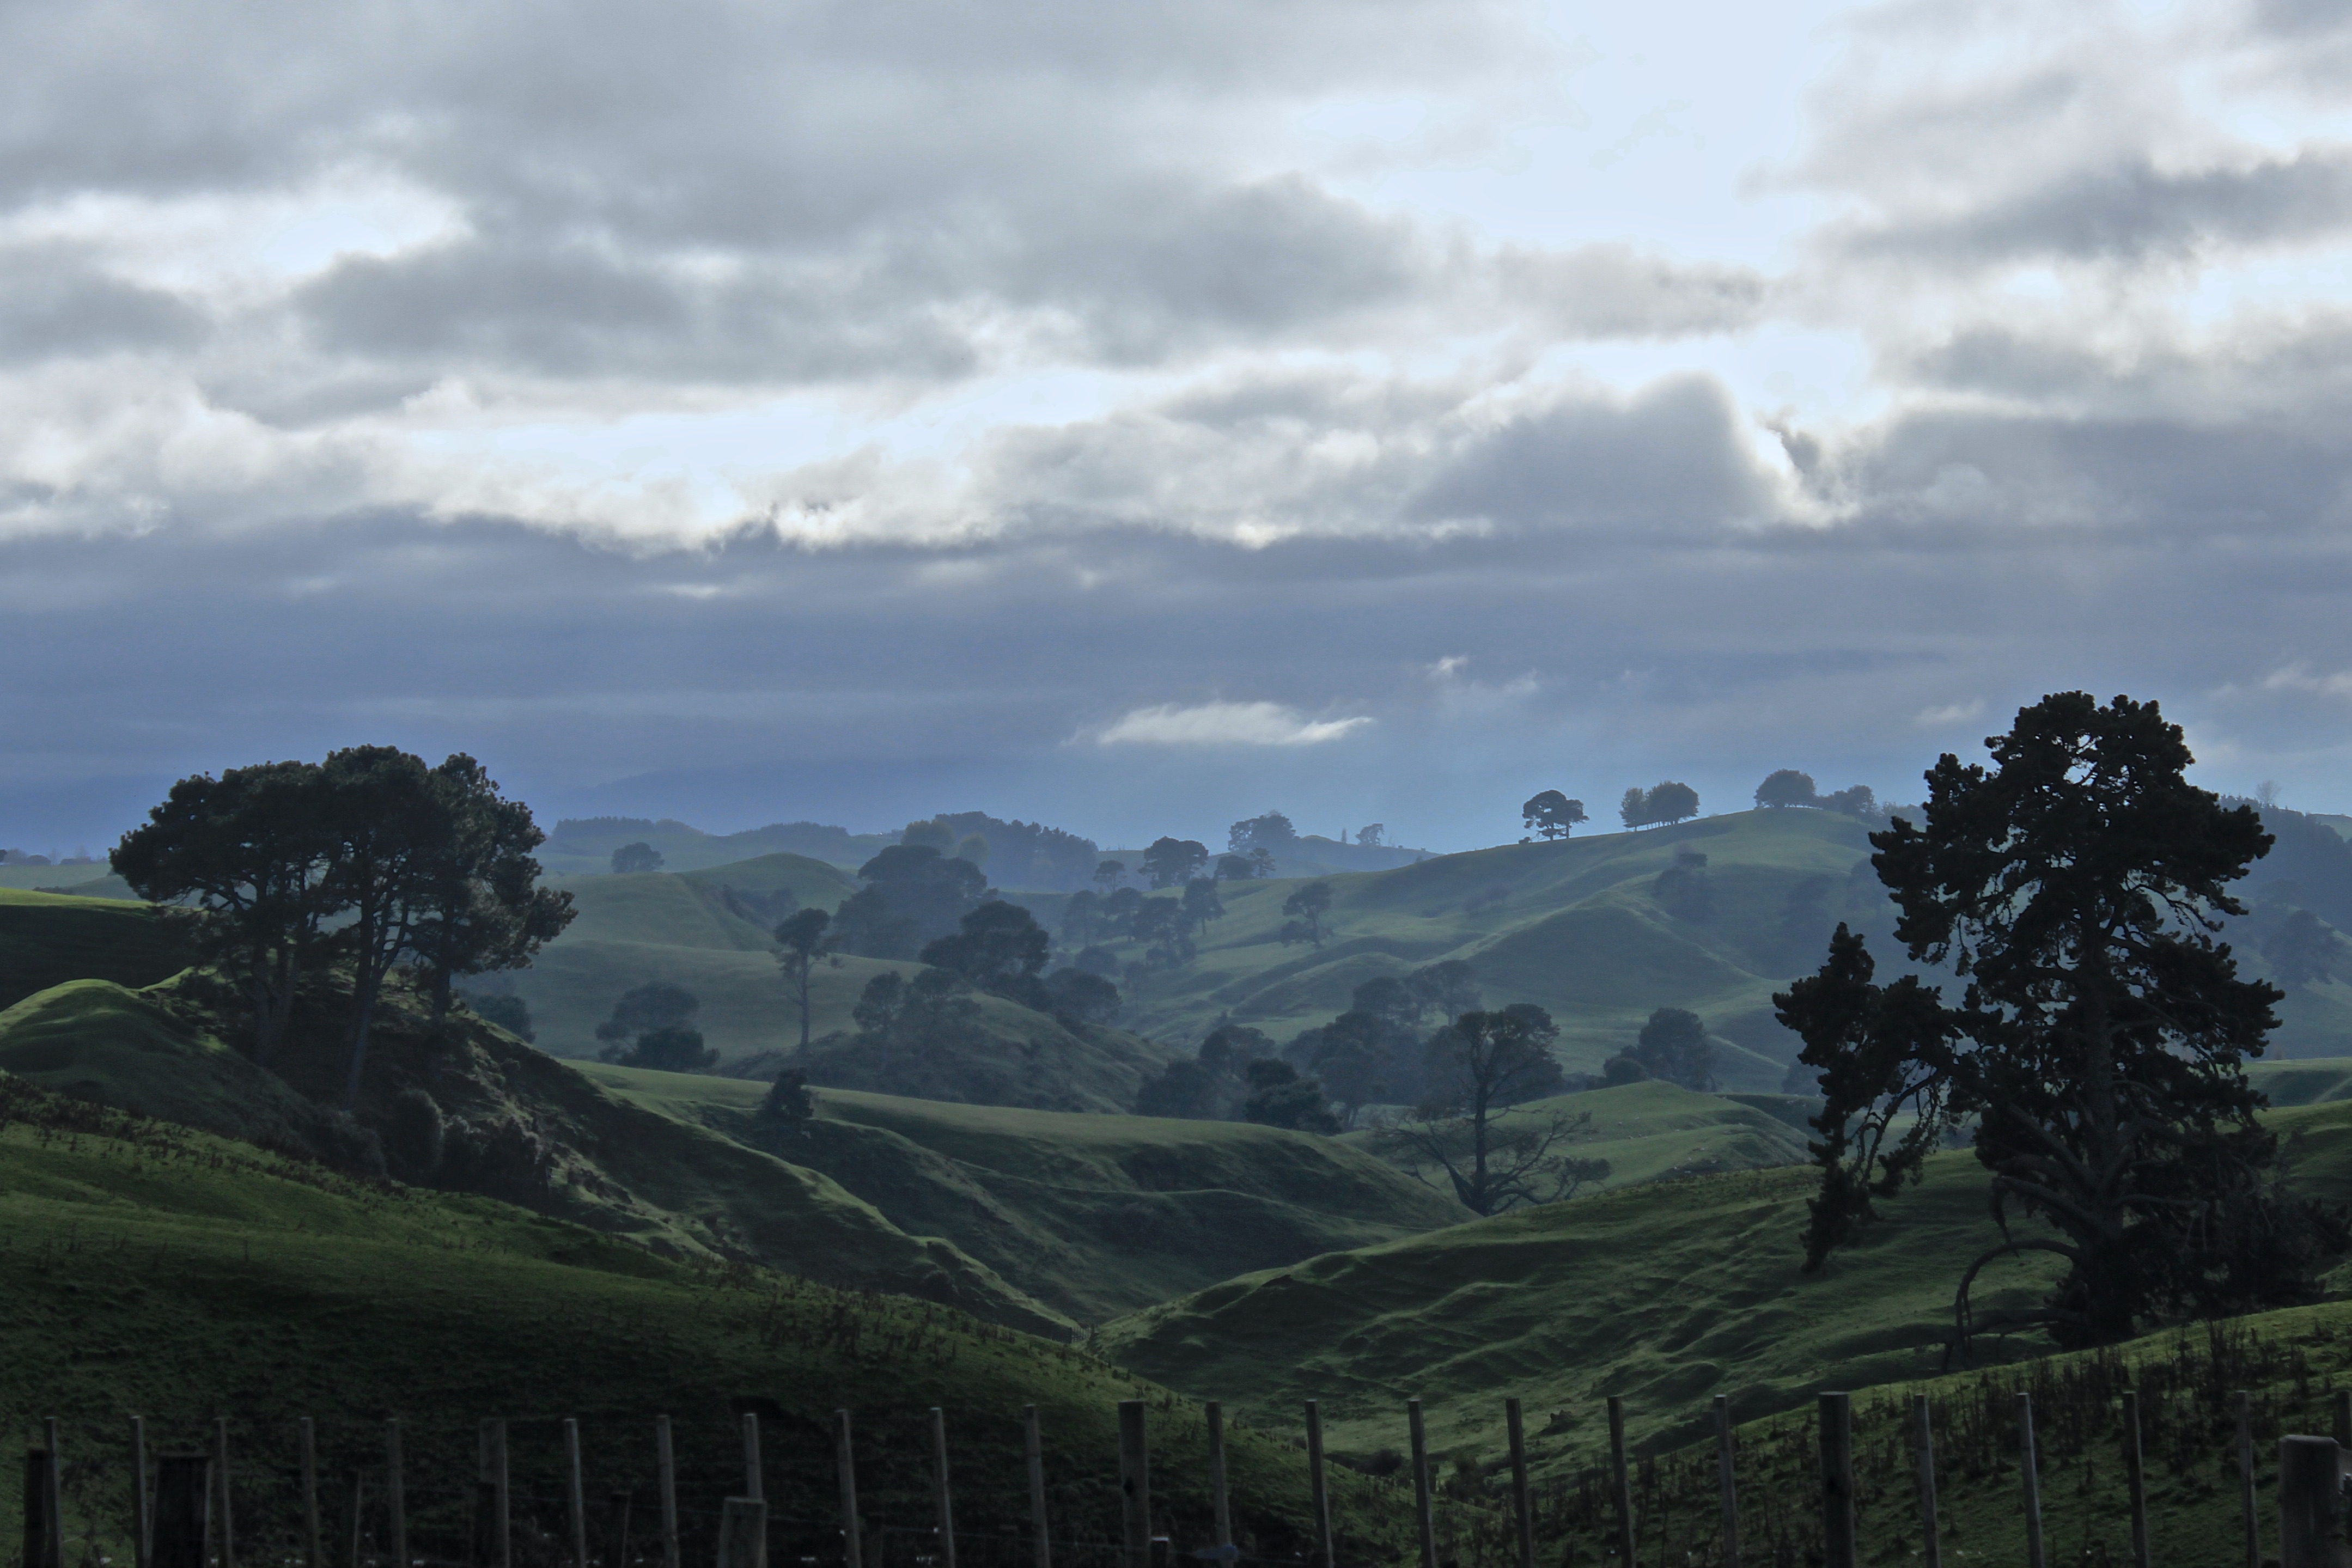
landscape, tree, nature, grass, mountain, cloud, sky, mist, field, morning, hill, valley, mountain range, green, agriculture, highland, plateau, rural area, meteorological phenomenon, geographical feature, atmospheric phenomenon, mountainous landforms